Naga, Camarines Sur

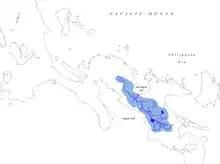
Bicol River watershed

In 1573, on his second expedition to this region, the conquistador Juan de Salcedo landed in a settlement named Naga in the native languages, because of the abundance of narra trees ("naga" in Bikol).